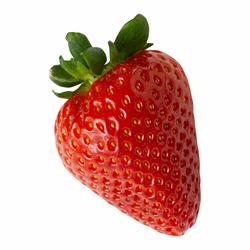
Label: Strawberry